Fall of the Western Roman Empire

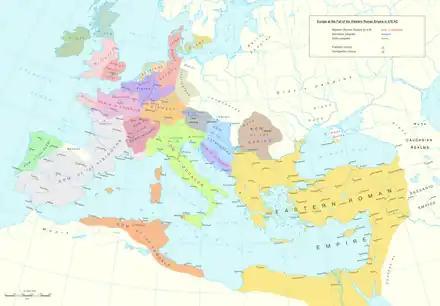
Europe and the Mediterranean in AD 476

By convention, the Western Roman Empire is deemed to have ended on 4 September 476, when Odoacer deposed Romulus Augustulus and proclaimed himself ruler of Italy. This convention is subject to many qualifications. In Roman constitutional theory, the Empire was still simply united under one emperor, implying no abandonment of territorial claims. In areas where the convulsions of the dying Empire had made organized self-defence legitimate, rump states continued under some form of Roman rule after 476. Julius Nepos still claimed to be Emperor of the West, and controlled Dalmatia until his murder in 480. Syagrius son of Aegidius ruled the Domain of Soissons until his murder in 486. The indigenous inhabitants of Mauretania developed kingdoms of their own, independent of the Vandals, and with strong Roman traits. They again sought imperial recognition with the reconquests of Justinian I, and they later put up effective resistance to the Muslim conquest of the Maghreb. The civitates of Britannia continued to look to their own defence as Honorius had authorized; they maintained literacy in Latin and other identifiably Roman traits for some time although they sank to a level of material development inferior even to their pre-Roman Iron Age ancestors.